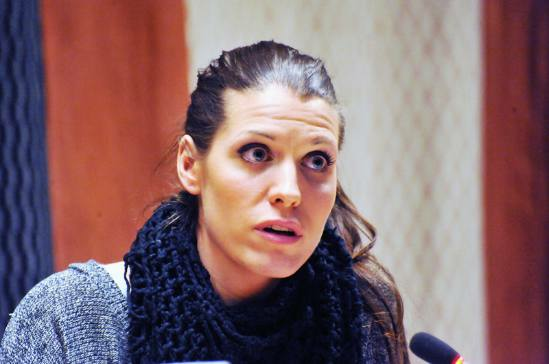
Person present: Yes